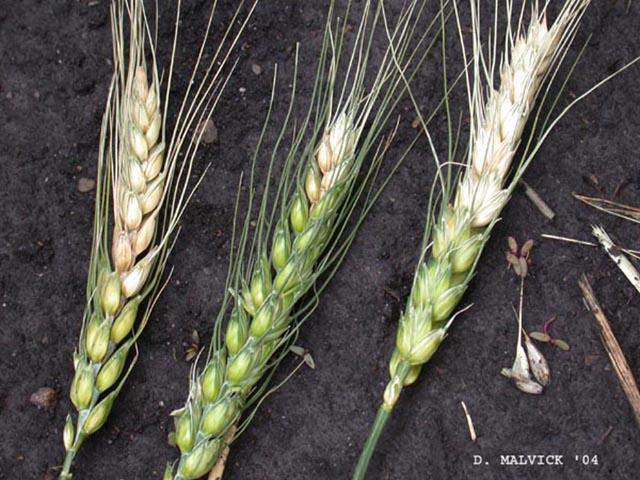
Plant: Wheat
Disease: wheat head scab